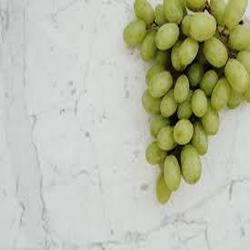
Label: Grapes